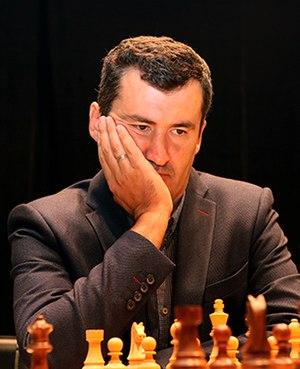
Mikhaïl Kobalia est un joueur d'échecs russe né le 3 mai 1978, grand maître international depuis 1996.